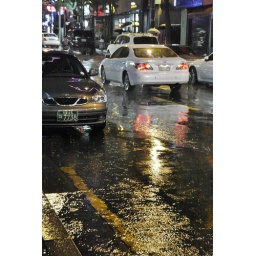
in the green field